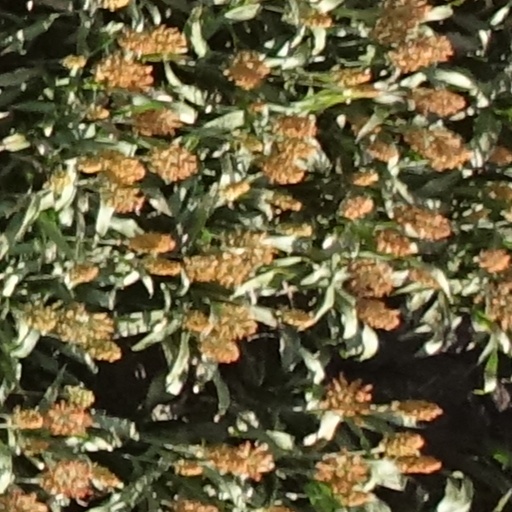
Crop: sorghum